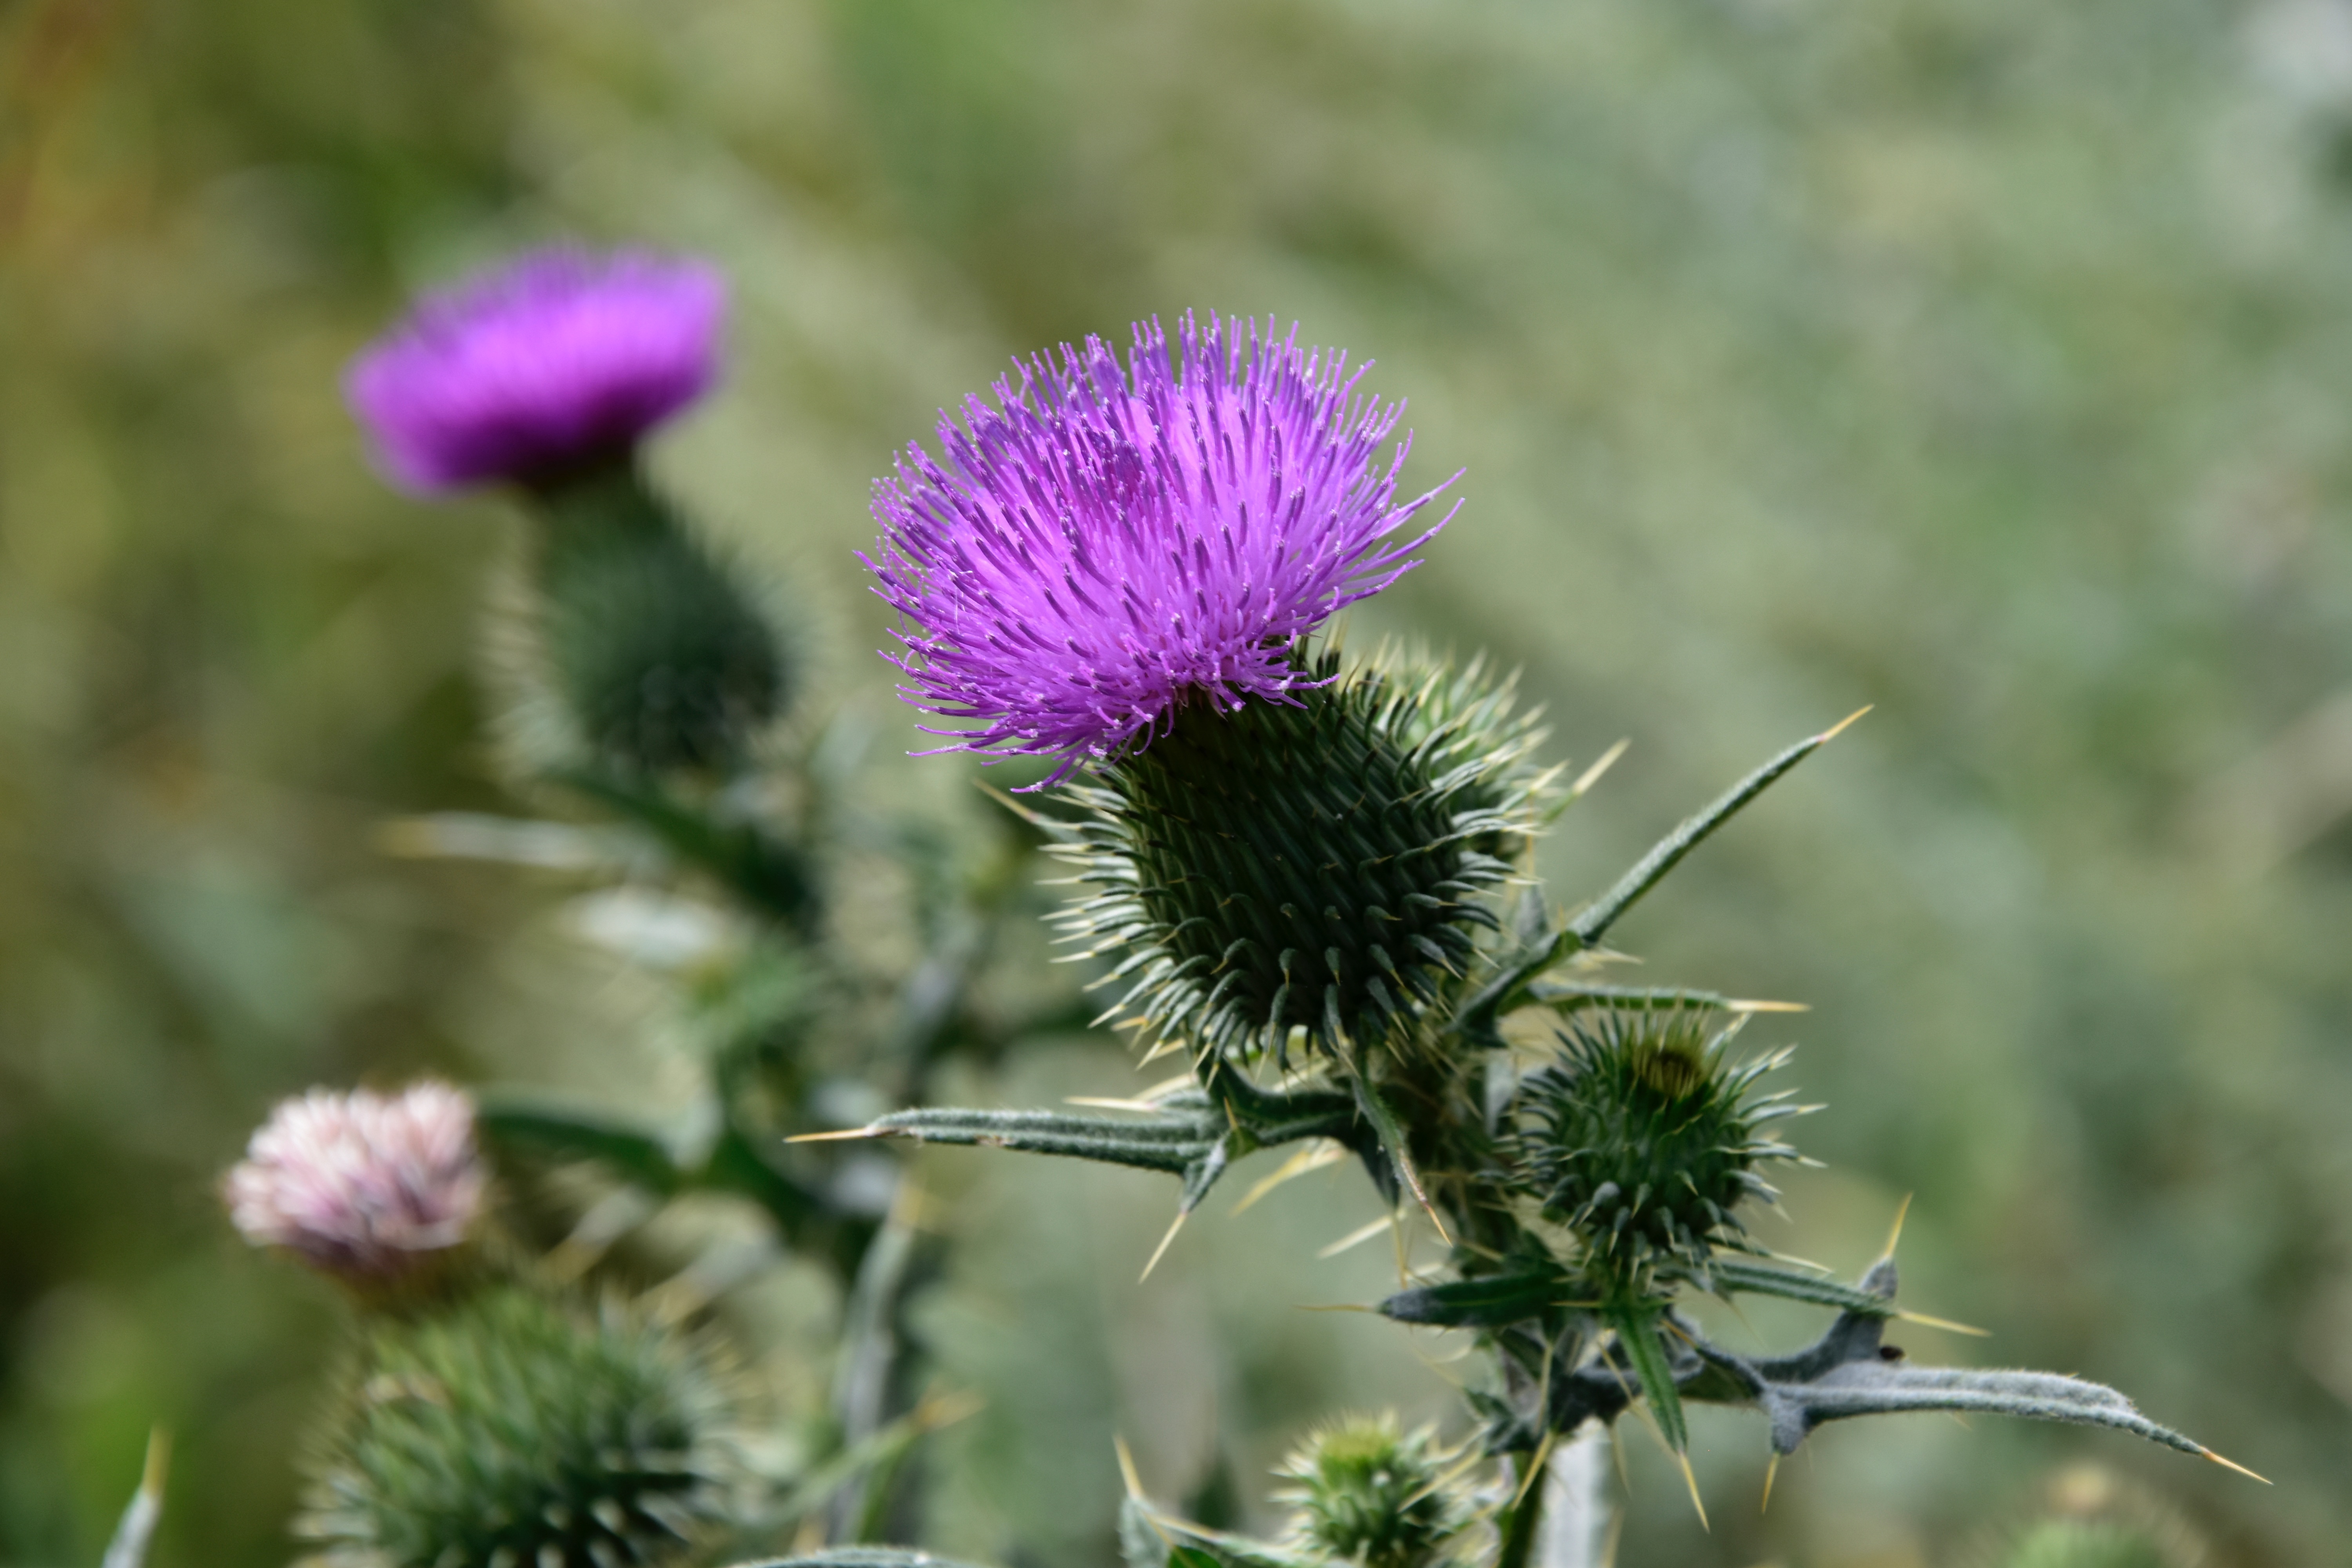
plant, prairie, flower, botany, flora, wildflower, thistle, macro photography, flowering plant, daisy family, silybum, asterales, annual plant, land plant, artichoke thistle